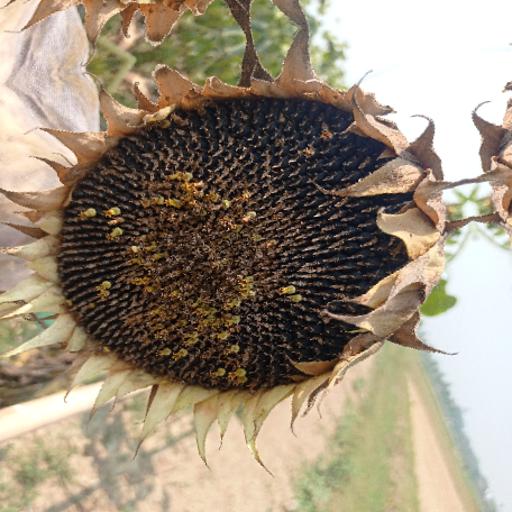
Label: Gray_mold